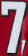
Number: 7